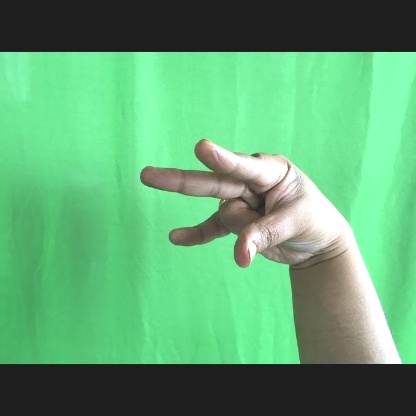
Mudra: Kangulam